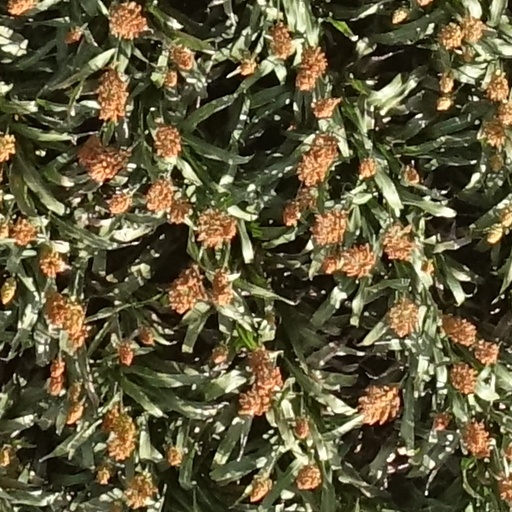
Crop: sorghum